Powel House

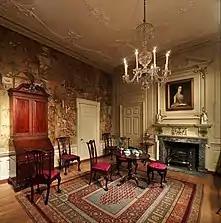
Powel House Parlor, as installed in the Metropolitan Museum of Art.

Early in the 20th century, the house served as a warehouse for a business that imported and exported Russian and Siberian horse hair and bristles. In 1918, the owners sold the second floor rear parlor's architectural woodwork to the Metropolitan Museum of Art, where it is now a period room in the American Wing. The ballroom's plaster ceiling and architectural woodwork was sold to the Philadelphia Museum of Art in 1925. By 1930, the Powel House was slated for demolition, with the property to be converted into a parking lot.